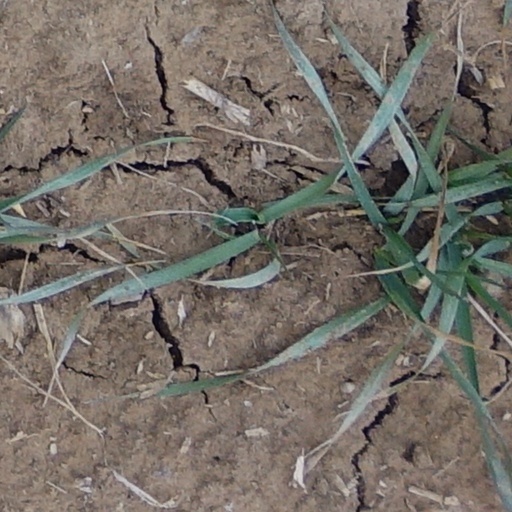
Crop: wheat